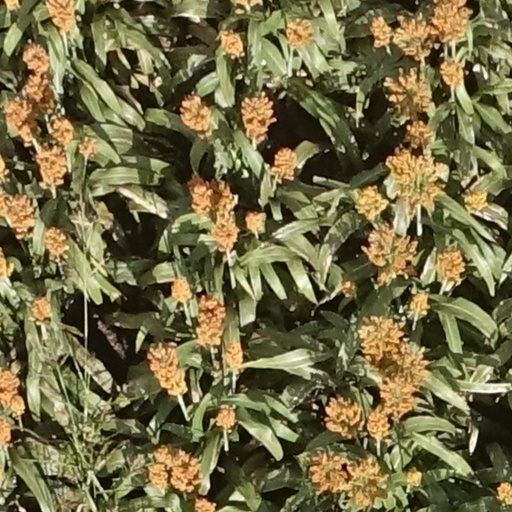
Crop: sorghum